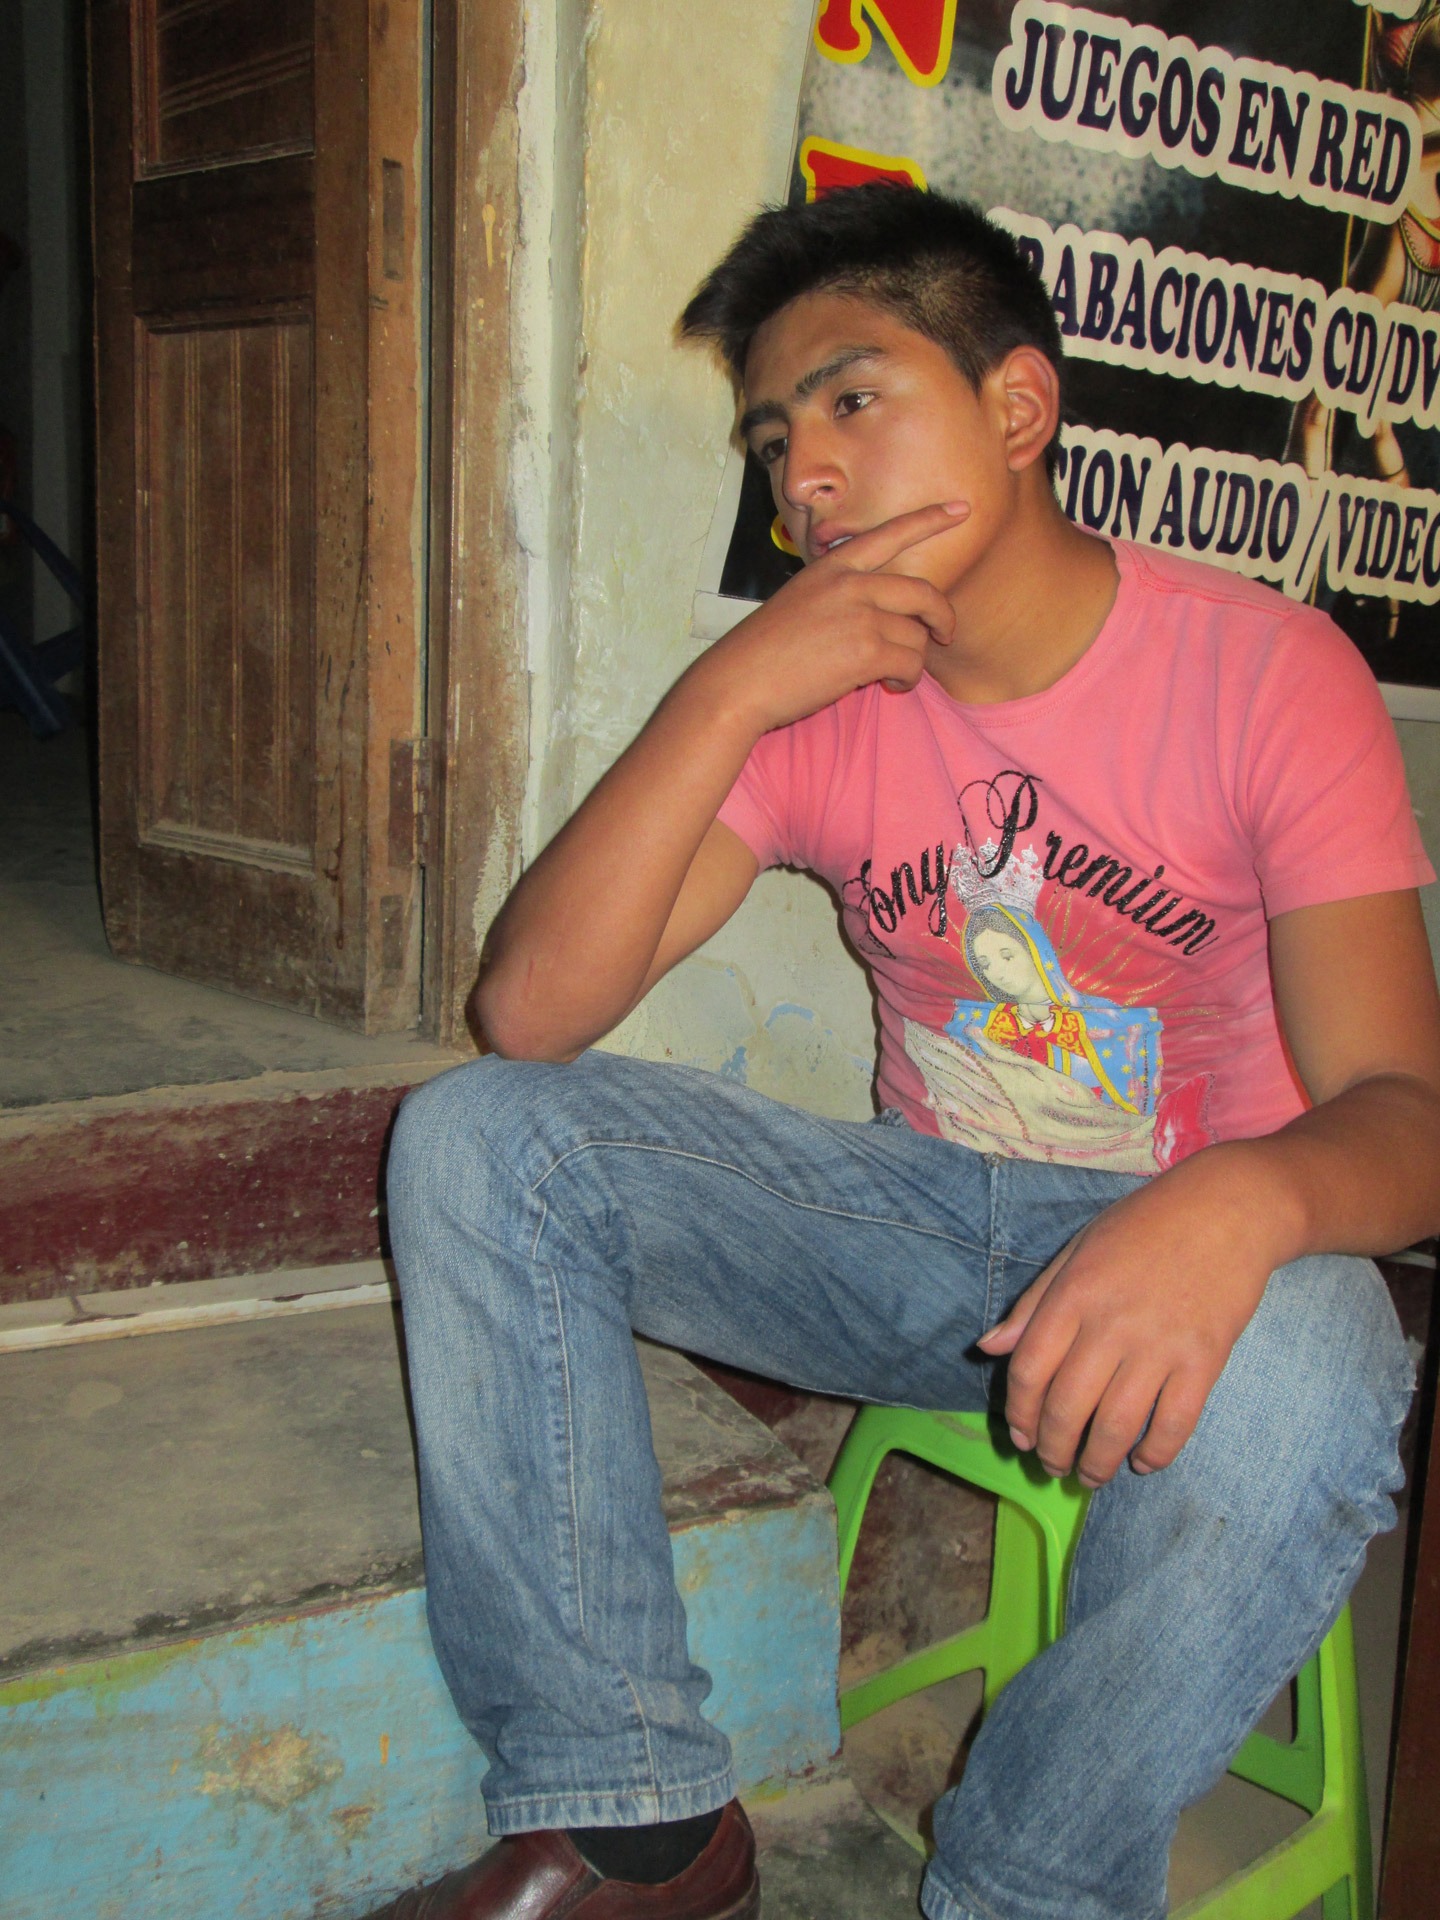
man, person, boy, alone, male, thinking, young, youth, sitting, contemplate, think, pensive, thoughtful, muscle, teenager, human body, contemplating, photo shoot, human positions